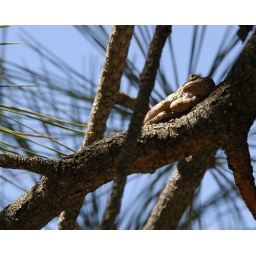
Tree frog sitting in a pine tree at Mt. Ord just south of Payson, AZ.